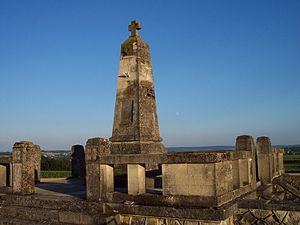
Mémorial allemand de la première guerre mondiale, Luzy-Saint-Martin, Meuse, Lorraine, France
Luzy-Saint-Martin est une commune française située dans le département de la Meuse, en région Grand Est.
La liste des mémoriaux et cimetières militaires du département de la Meuse répertorie les cimetières militaires, les mémoriaux ainsi que les stèles, plaques commémoratives et autres monuments qui honorent la mémoire des morts aux combats, des victimes de bombardements ou d’exactions de l'ennemi ainsi que celle de personnels de santé, de chefs militaires ou politiques pendant :